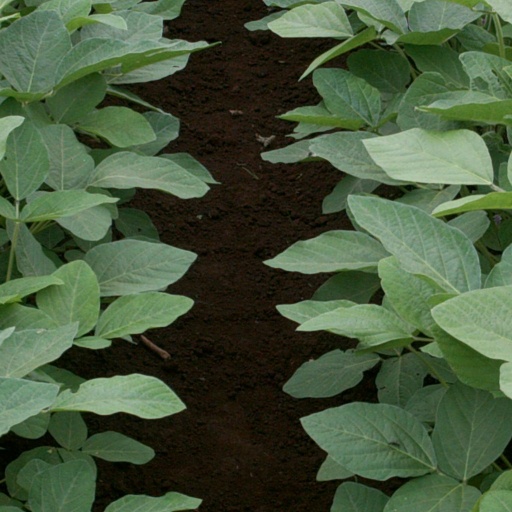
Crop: soybean